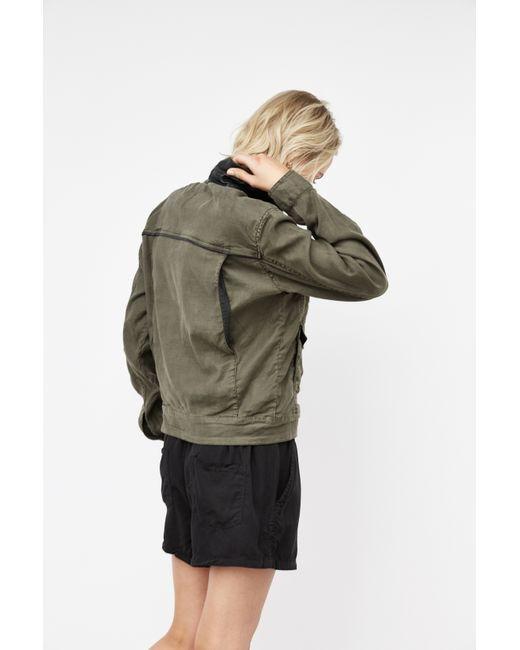
beige Farbe lässige Damen Jeansjacke